Kelly Field

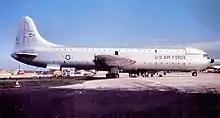
Convair XC-99 attached to the MATS 1700th Air Transport Group, Kelly AFB, Texas, 1954. Note San Antonio Air Materiel Area (SAAMA) tail marking, indicating the aircraft was assigned to the Air Materiel Command.

As the Air Force moved through its first decade of independence, its aircraft, engines, accessories, and support equipment became increasingly sophisticated and complex, requiring use of new technologies and innovative programs to meet the challenges of the future.